Isabella of Aragon, Duchess of Milan

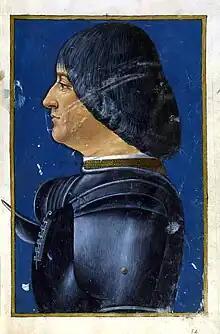
Ludovico Sforza, Duke of Milan, by Giovanni Ambrogio de Predis.

Relations with her husband, Gian Galeazzo, worsened. The Duke preferred the company of young men sent to him by his uncle over his wife and reprimanded her Milanese pastimes, and during the quarrel there were fights. In the fall of 1492, a scandal broke out when Isabella was accused of attempted murder. When the Duchess found out that Gian Galeazzo had a special affection for a lover called Rozone, she (perhaps out of jealousy towards her husband) urged the servants to poison not only the Duke's favorite but also Galeazzo Sanseverino, probably another lover, who was accused by Isabella of persuading the Duke to led a life of debauchery. King Ferdinand I of Naples, informed on the matter, replied that it was impossible that Isabella had tried to poison Galeazzo, who was "loved by them as a son and always proved to be a good servant and relative"; as for Rozone, he justified the behavior of his granddaughter, saying indeed that he was surprised that "out of desperation" he had not done worse.